Coloured vote constitutional crisis

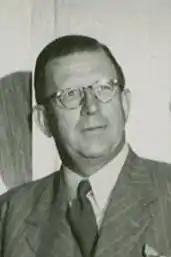
, Minister of the Interior from 1948 to 1958.

, , and , four voters affected by the Separate Representation of Voters Act, challenged its validity in the Supreme Court in a case that became known as "Harris v Dönges" or "Harris v Minister of the Interior", as was at the time Minister of the Interior. Initially the case was dismissed by the Cape Provincial Division in a ruling by Judge President de Villiers, with whom Newton Thompson and Gawie Steyn concurred. The court followed the precedent of "Ndlwana v Hofmeyr" to rule that it had no authority to question the validity of an act of Parliament promulgated and published by the proper authority. This decision was immediately taken on appeal to the Appellate Division.